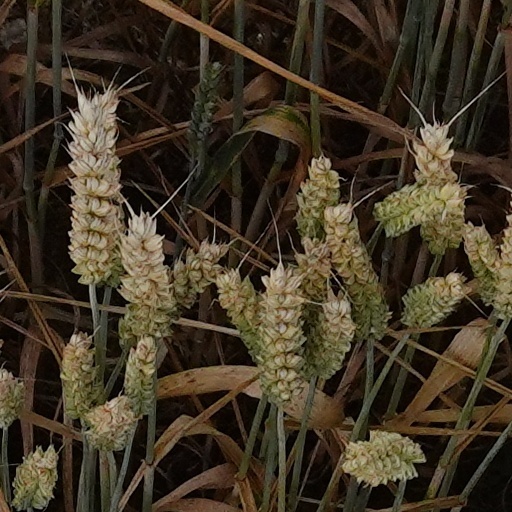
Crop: wheat